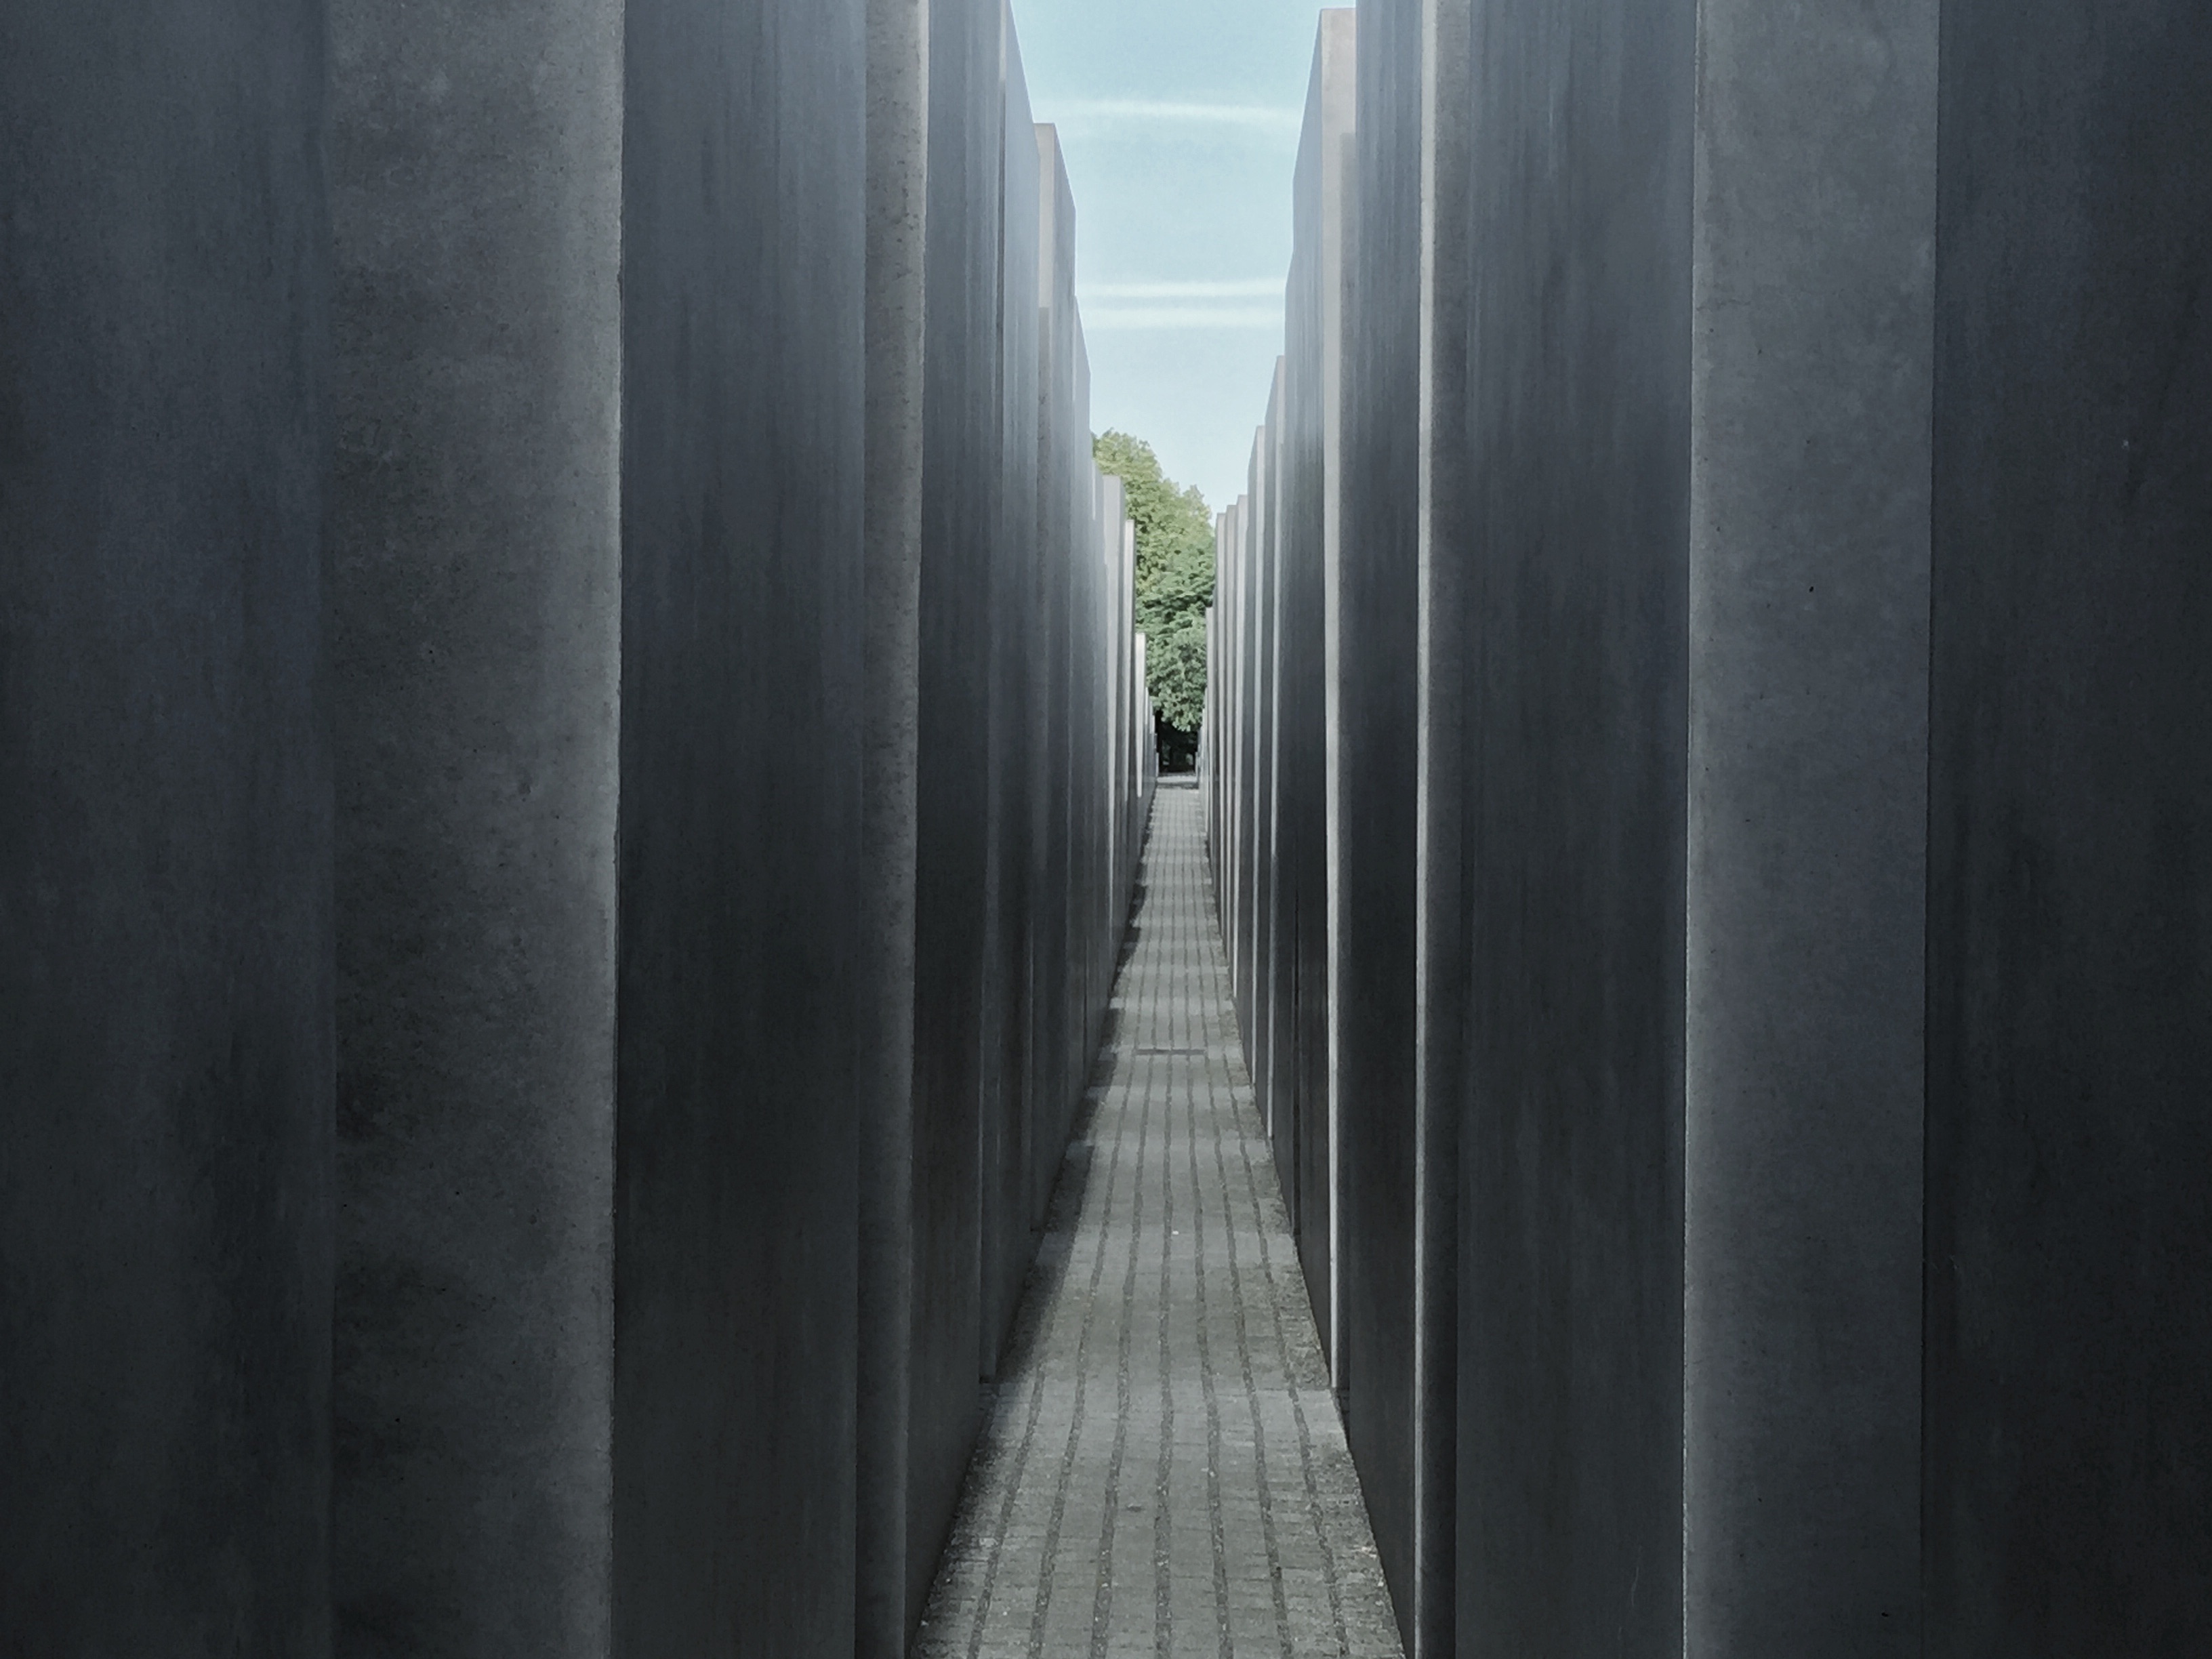
light, black and white, sunlight, wall, line, darkness, black, monochrome, symmetry, monochrome photography, atmospheric phenomenon